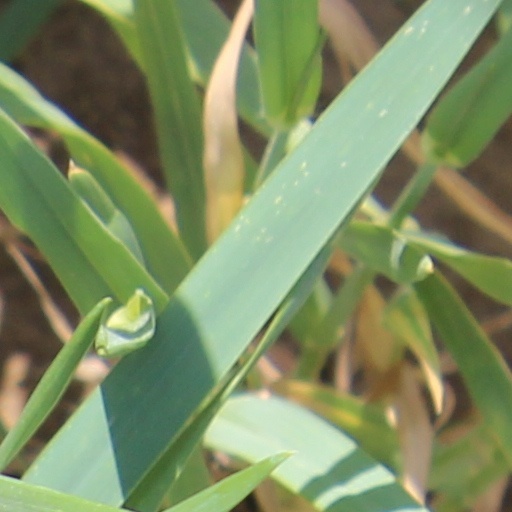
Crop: wheat